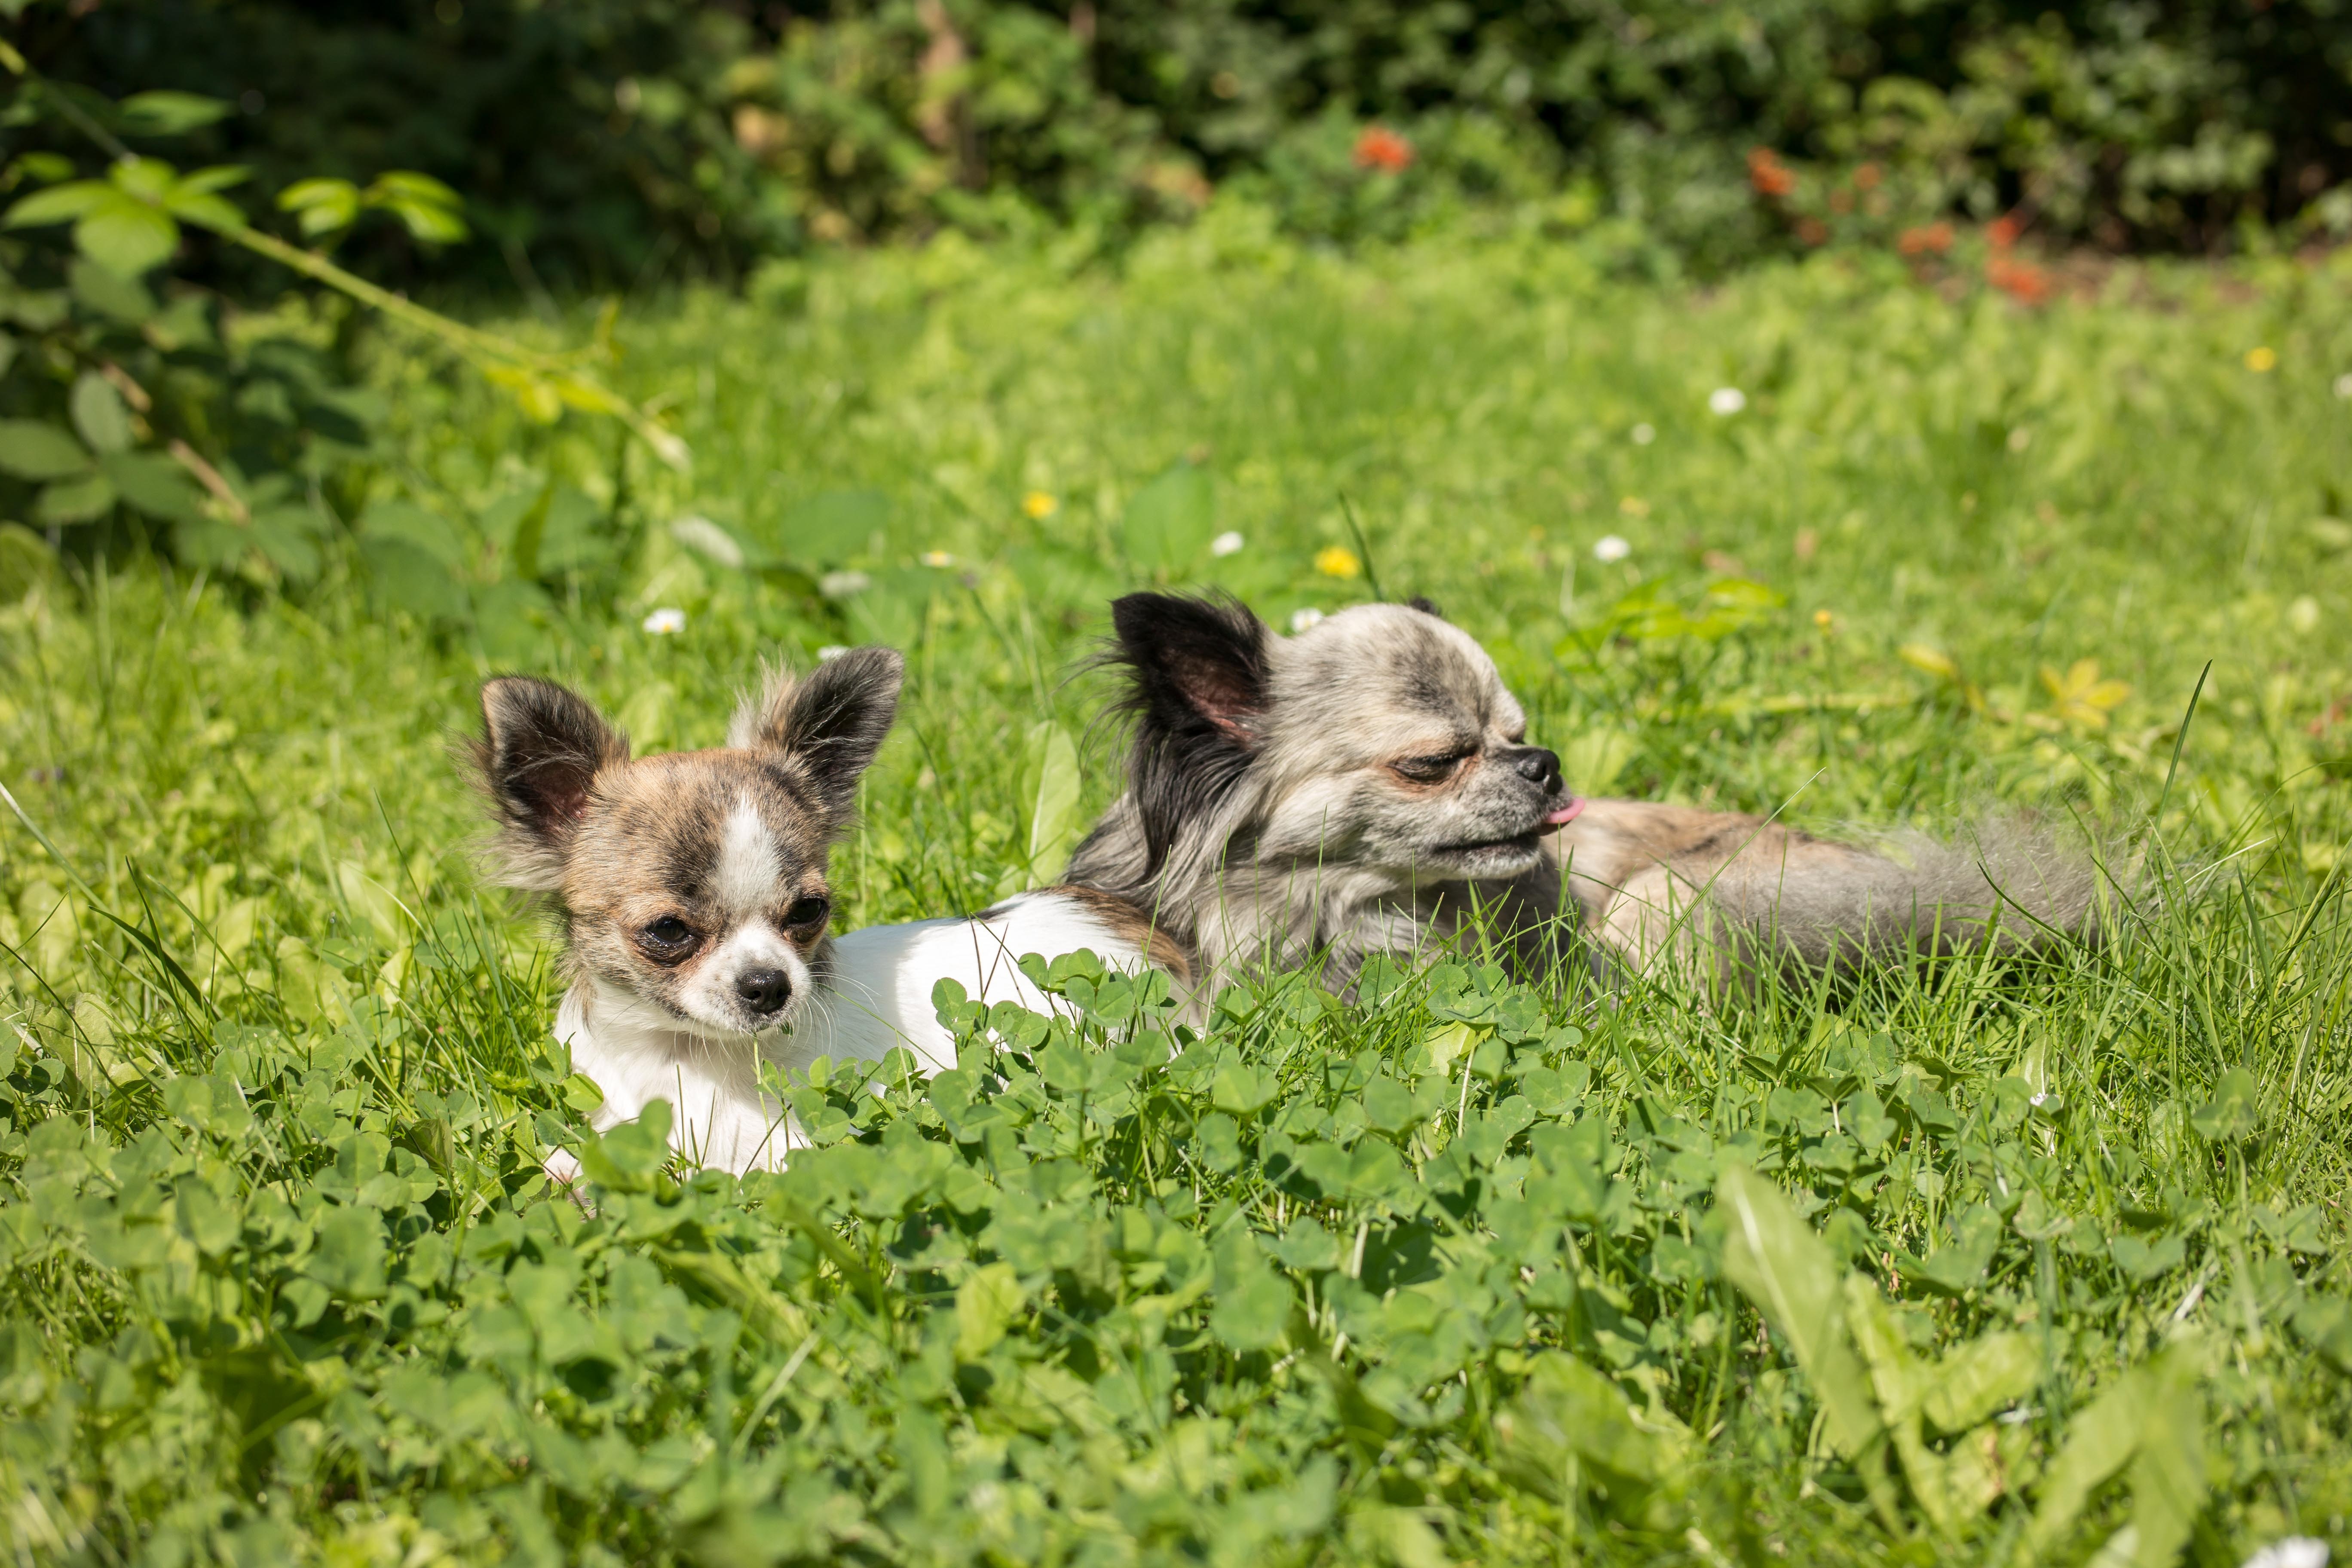
grass, lawn, meadow, play, puppy, dog, cute, young, small, father, mammal, baby, vertebrate, chihuahua, rush, daughter, young dog, small dog, chiwawa, dog like mammal